List of Mikoyan-Gurevich MiG-21 operators

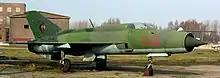
MiG-21PFM with NVA markings

East German Air Force (LSK/NVA): 251 MiG-21s of seven versions were handed over to the Luftwaffe upon reunification; these were rapidly phased out of service. The LSK/NVA first received 75 'MiG-21F-13' in 1962–64, 52 'MiG-21PF', 83 'MiG-21PFM' without cannon (locally designated 'MiG-21SPS') and 56 with cannon (locally designated 'MiG-21SPS-K'), 89 'MiG-21M', 68 'MiG-21MF', 14 'MiG-21bis' 75A and 32 75B, 14 'MiG-21U' 66-400 and 31 66-600, 17 'MiG-21US' and 37 'MiG-21UM'.